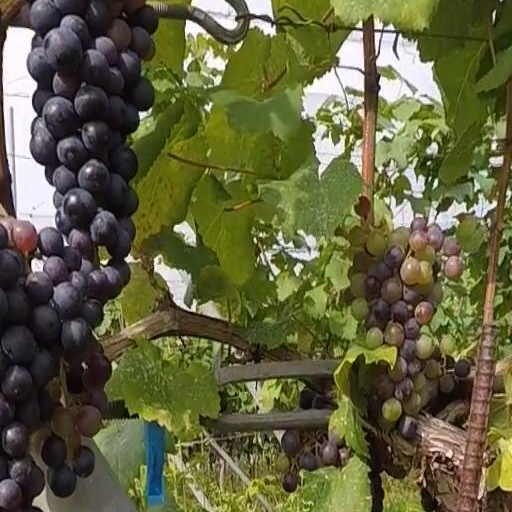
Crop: grape